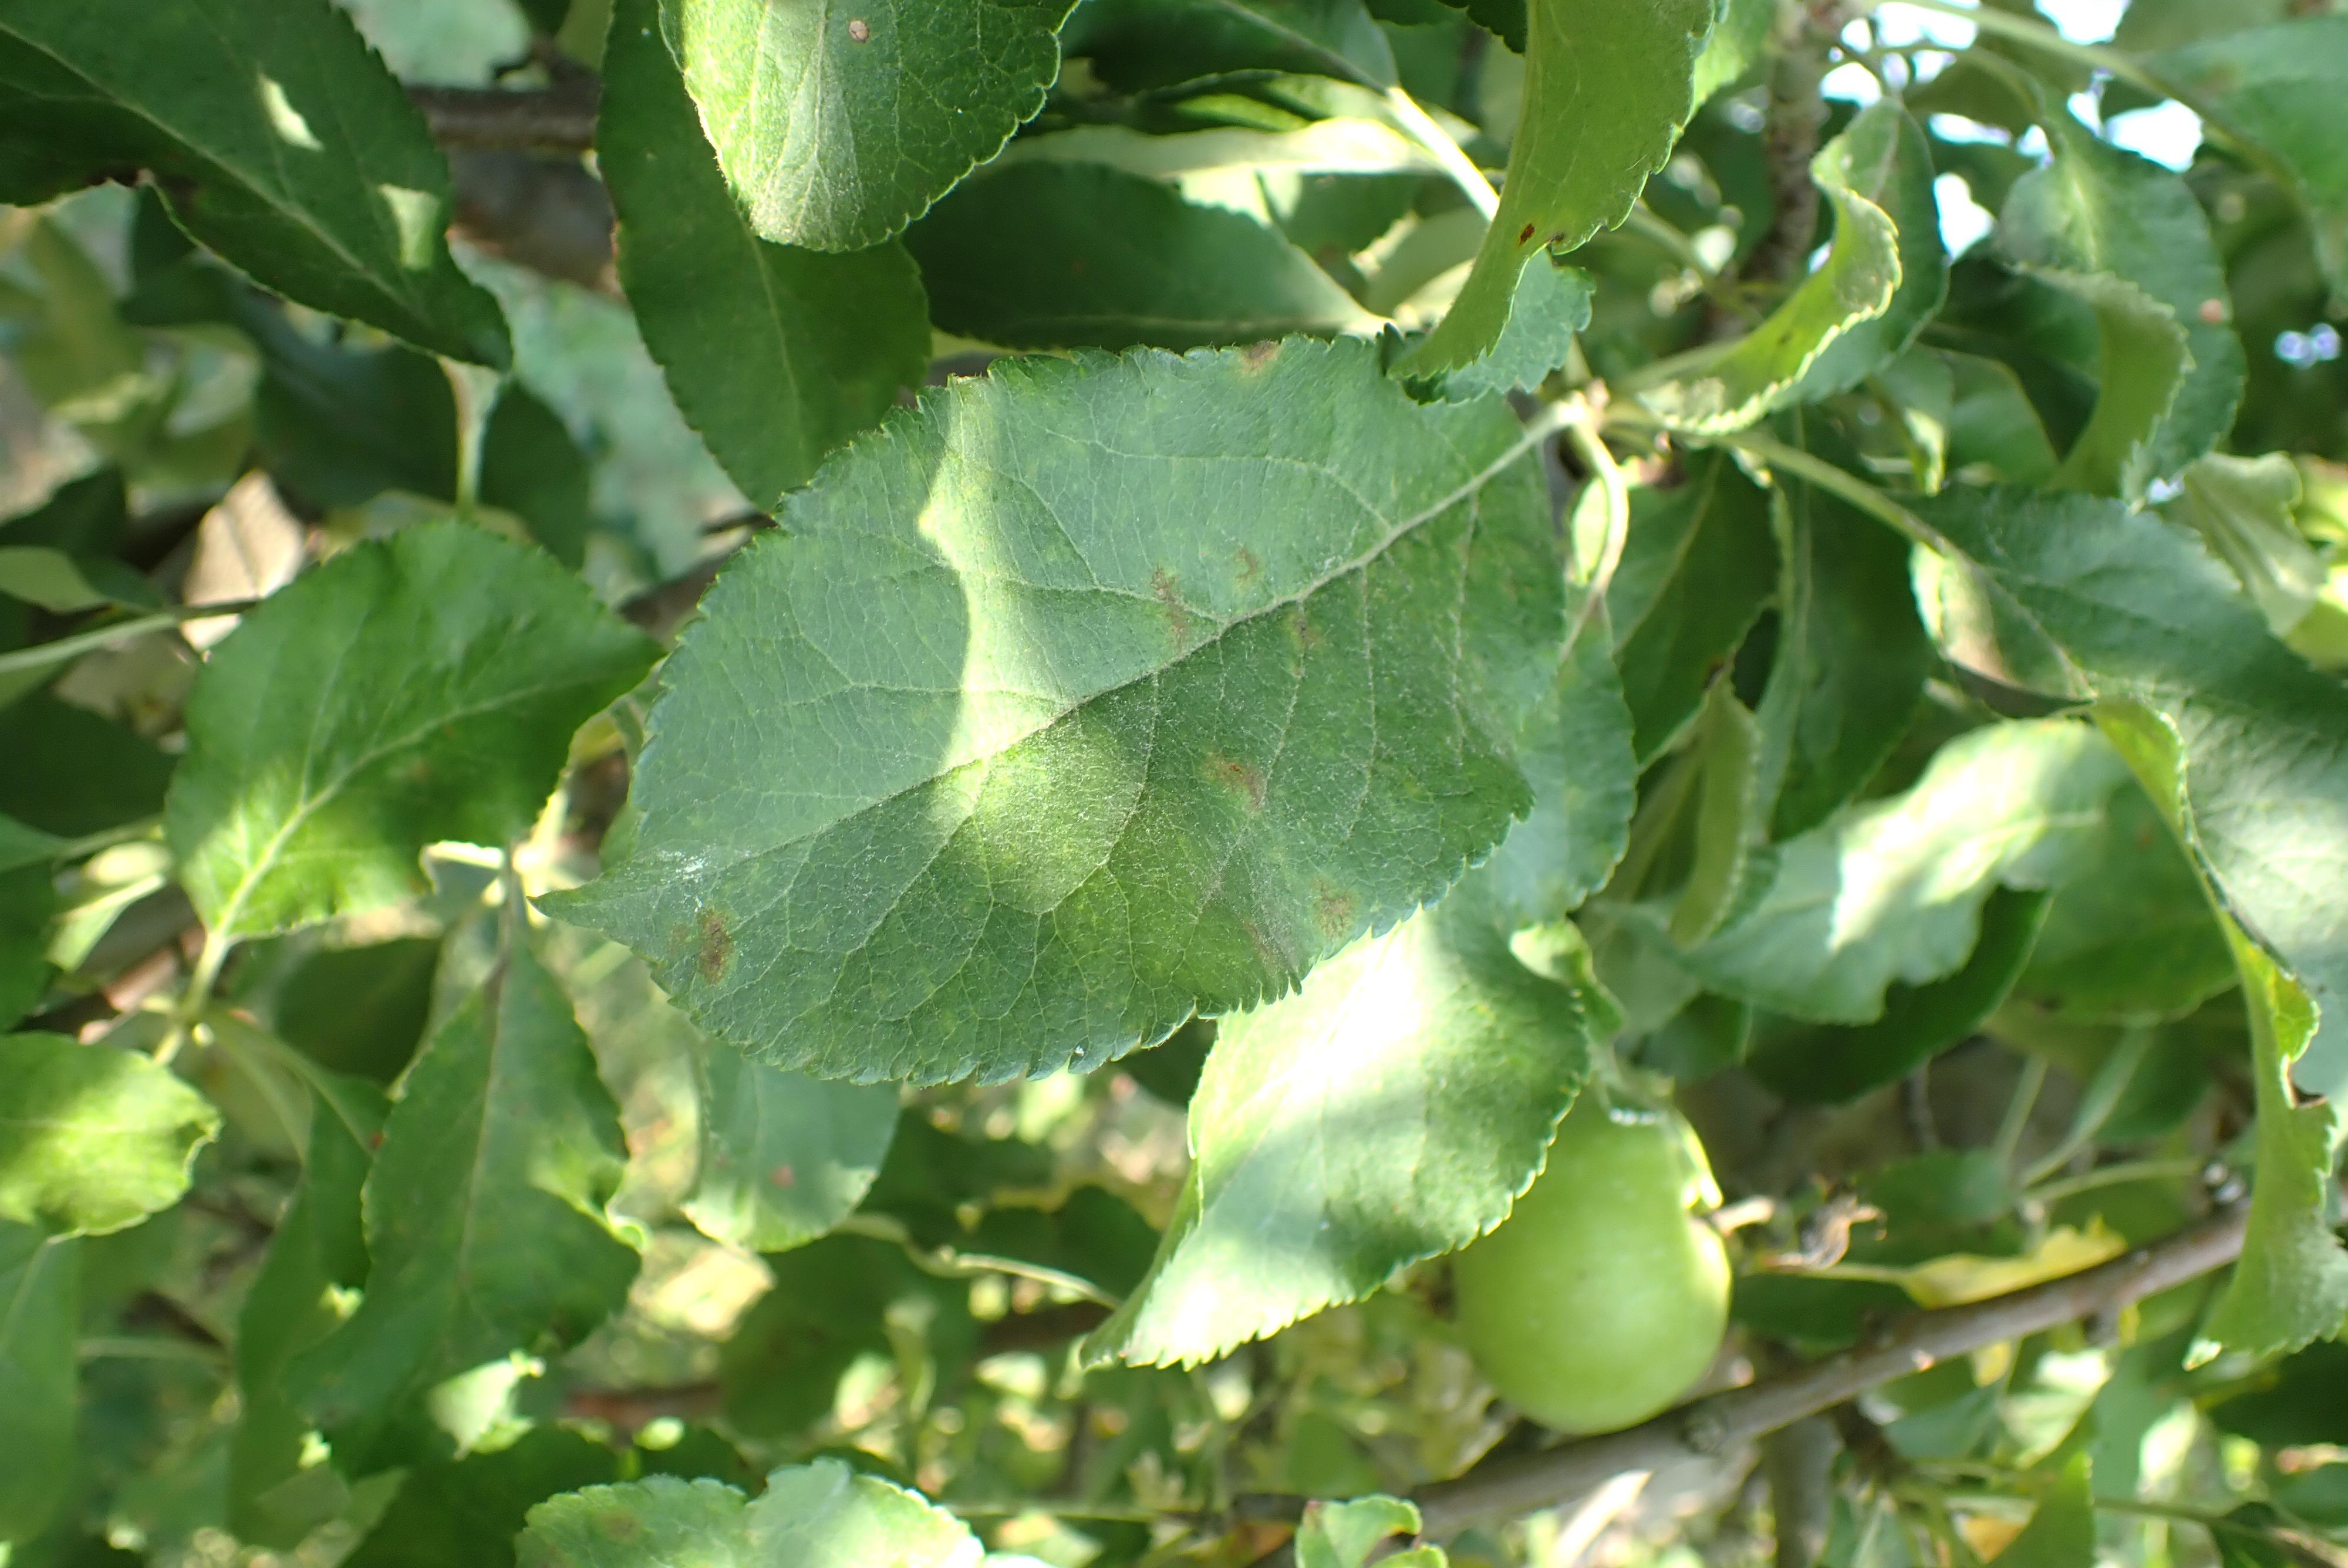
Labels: scab